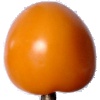
Label: Tomato Yellow 1